Frank Miller (editorial cartoonist)

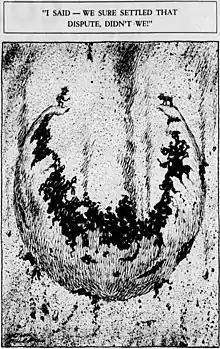
Miller's Pulitzer Prize-winning cartoon, "I said—We sure settled that dispute, didn't we!"

Frank Andrea Miller (March 28, 1925 – February 17, 1983) was an American editorial cartoonist. He was a cartoonist for the "Des Moines Register" from 1953 to 1983. In 1963, Miller received the Pulitzer Prize for Editorial Cartooning for his notable editorial cartoon on nuclear warfare which depicts a world destroyed and one ragged figure saying to another, "I said—we sure settled that dispute, didn't we!"